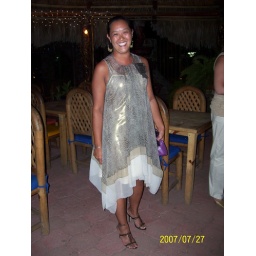
Janice was beautiful in her golden dress the night before the wedding day!